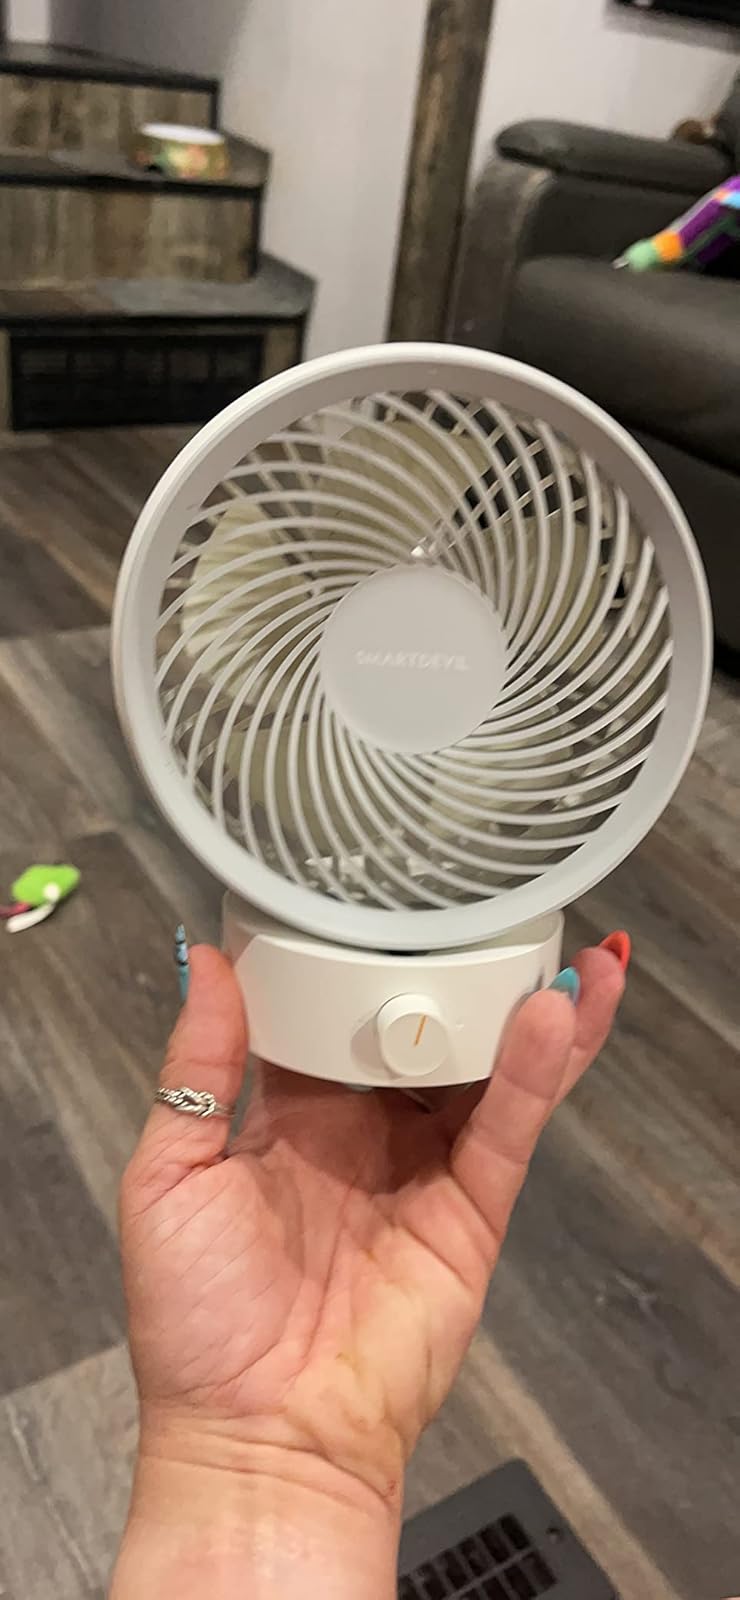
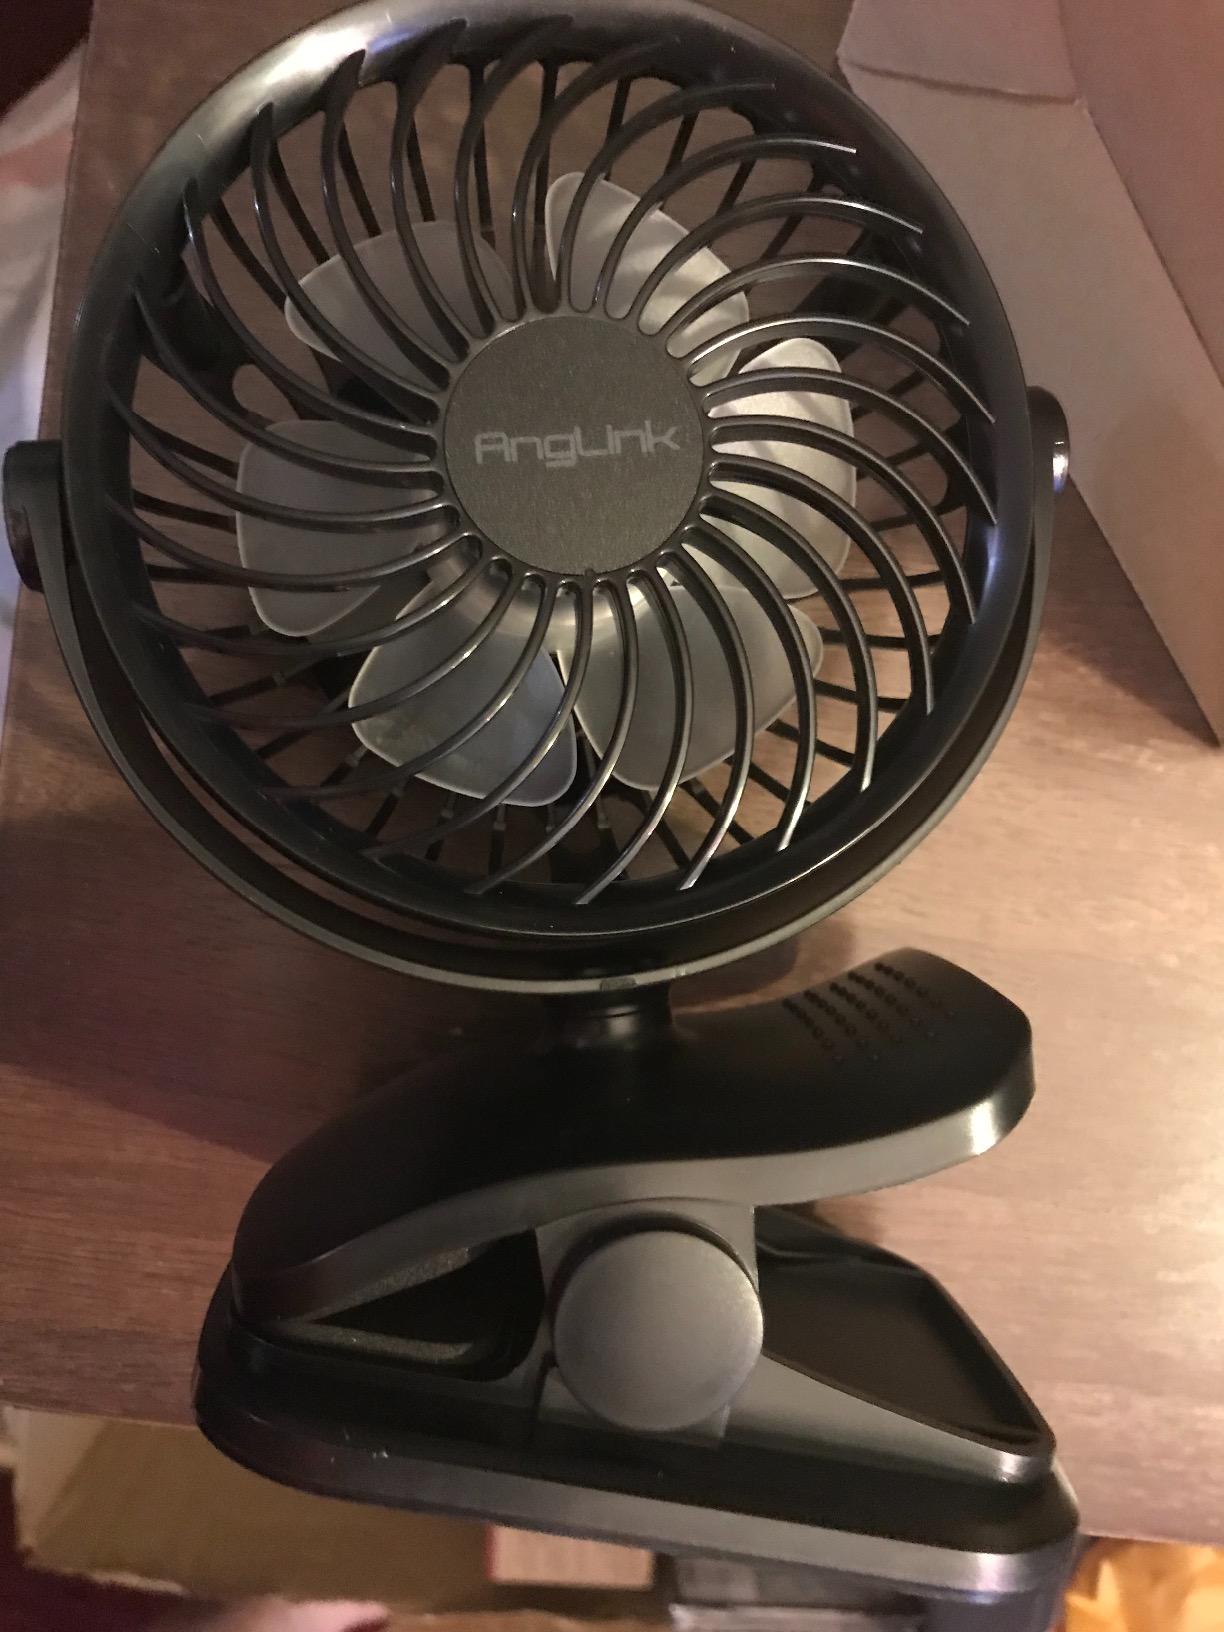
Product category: fan
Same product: no